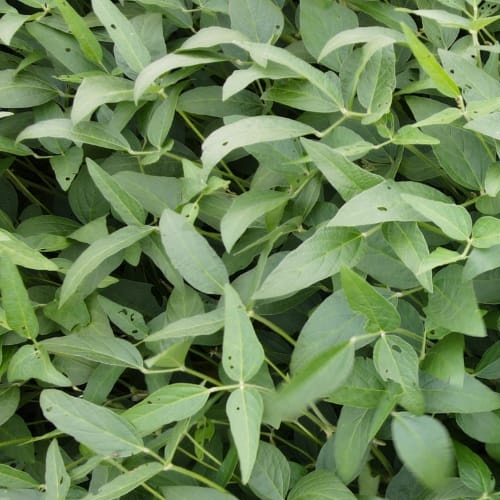
Label: Diabrotica_speciosa